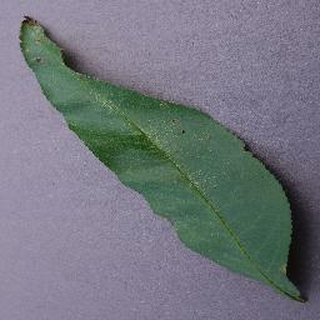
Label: peach_bacterial_spot